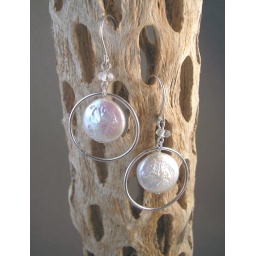
Genuine freshwater coin pearls hang inside of a sterling silver hoop that dangles from below a faceted quartz stone bead.